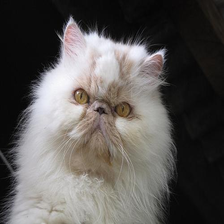
Species: cat
Breed: Persian